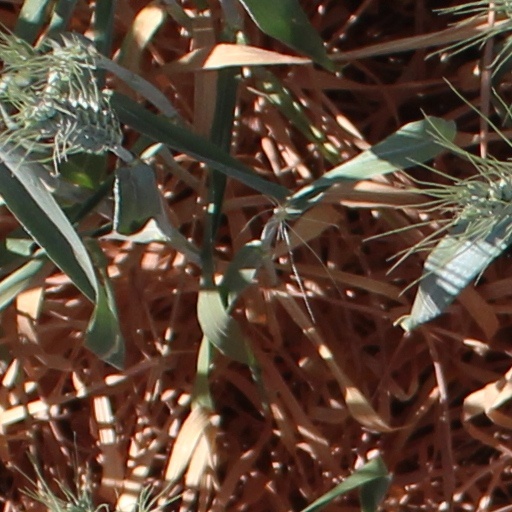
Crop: wheat